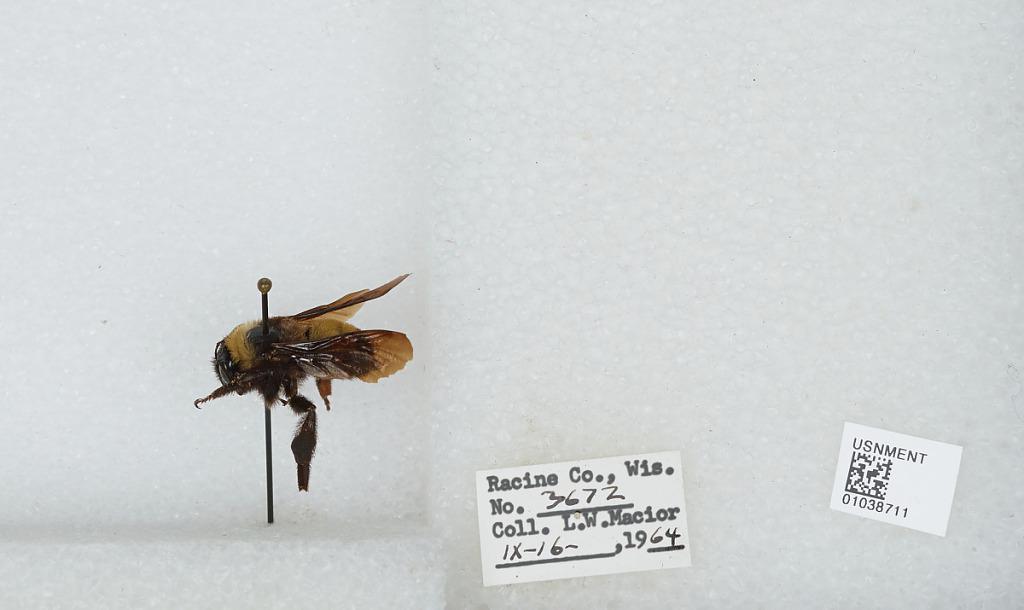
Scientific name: Bombus (Fervidobombus) pensylvanicus pensylvanicus (De Geer)
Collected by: L. Macior
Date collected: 1964-9-16
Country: United States
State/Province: Wisconsin
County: Racine
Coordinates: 42.78, -87.76